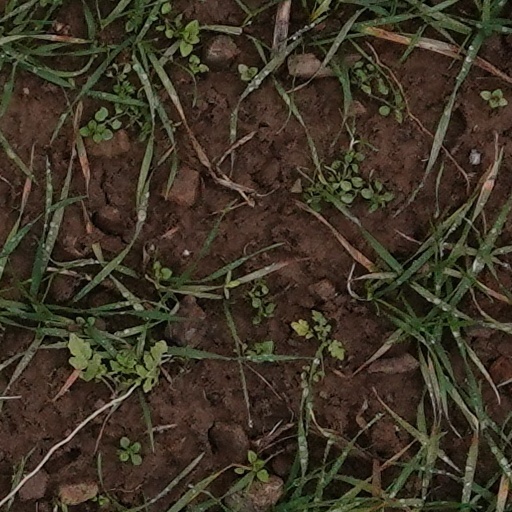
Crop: wheat